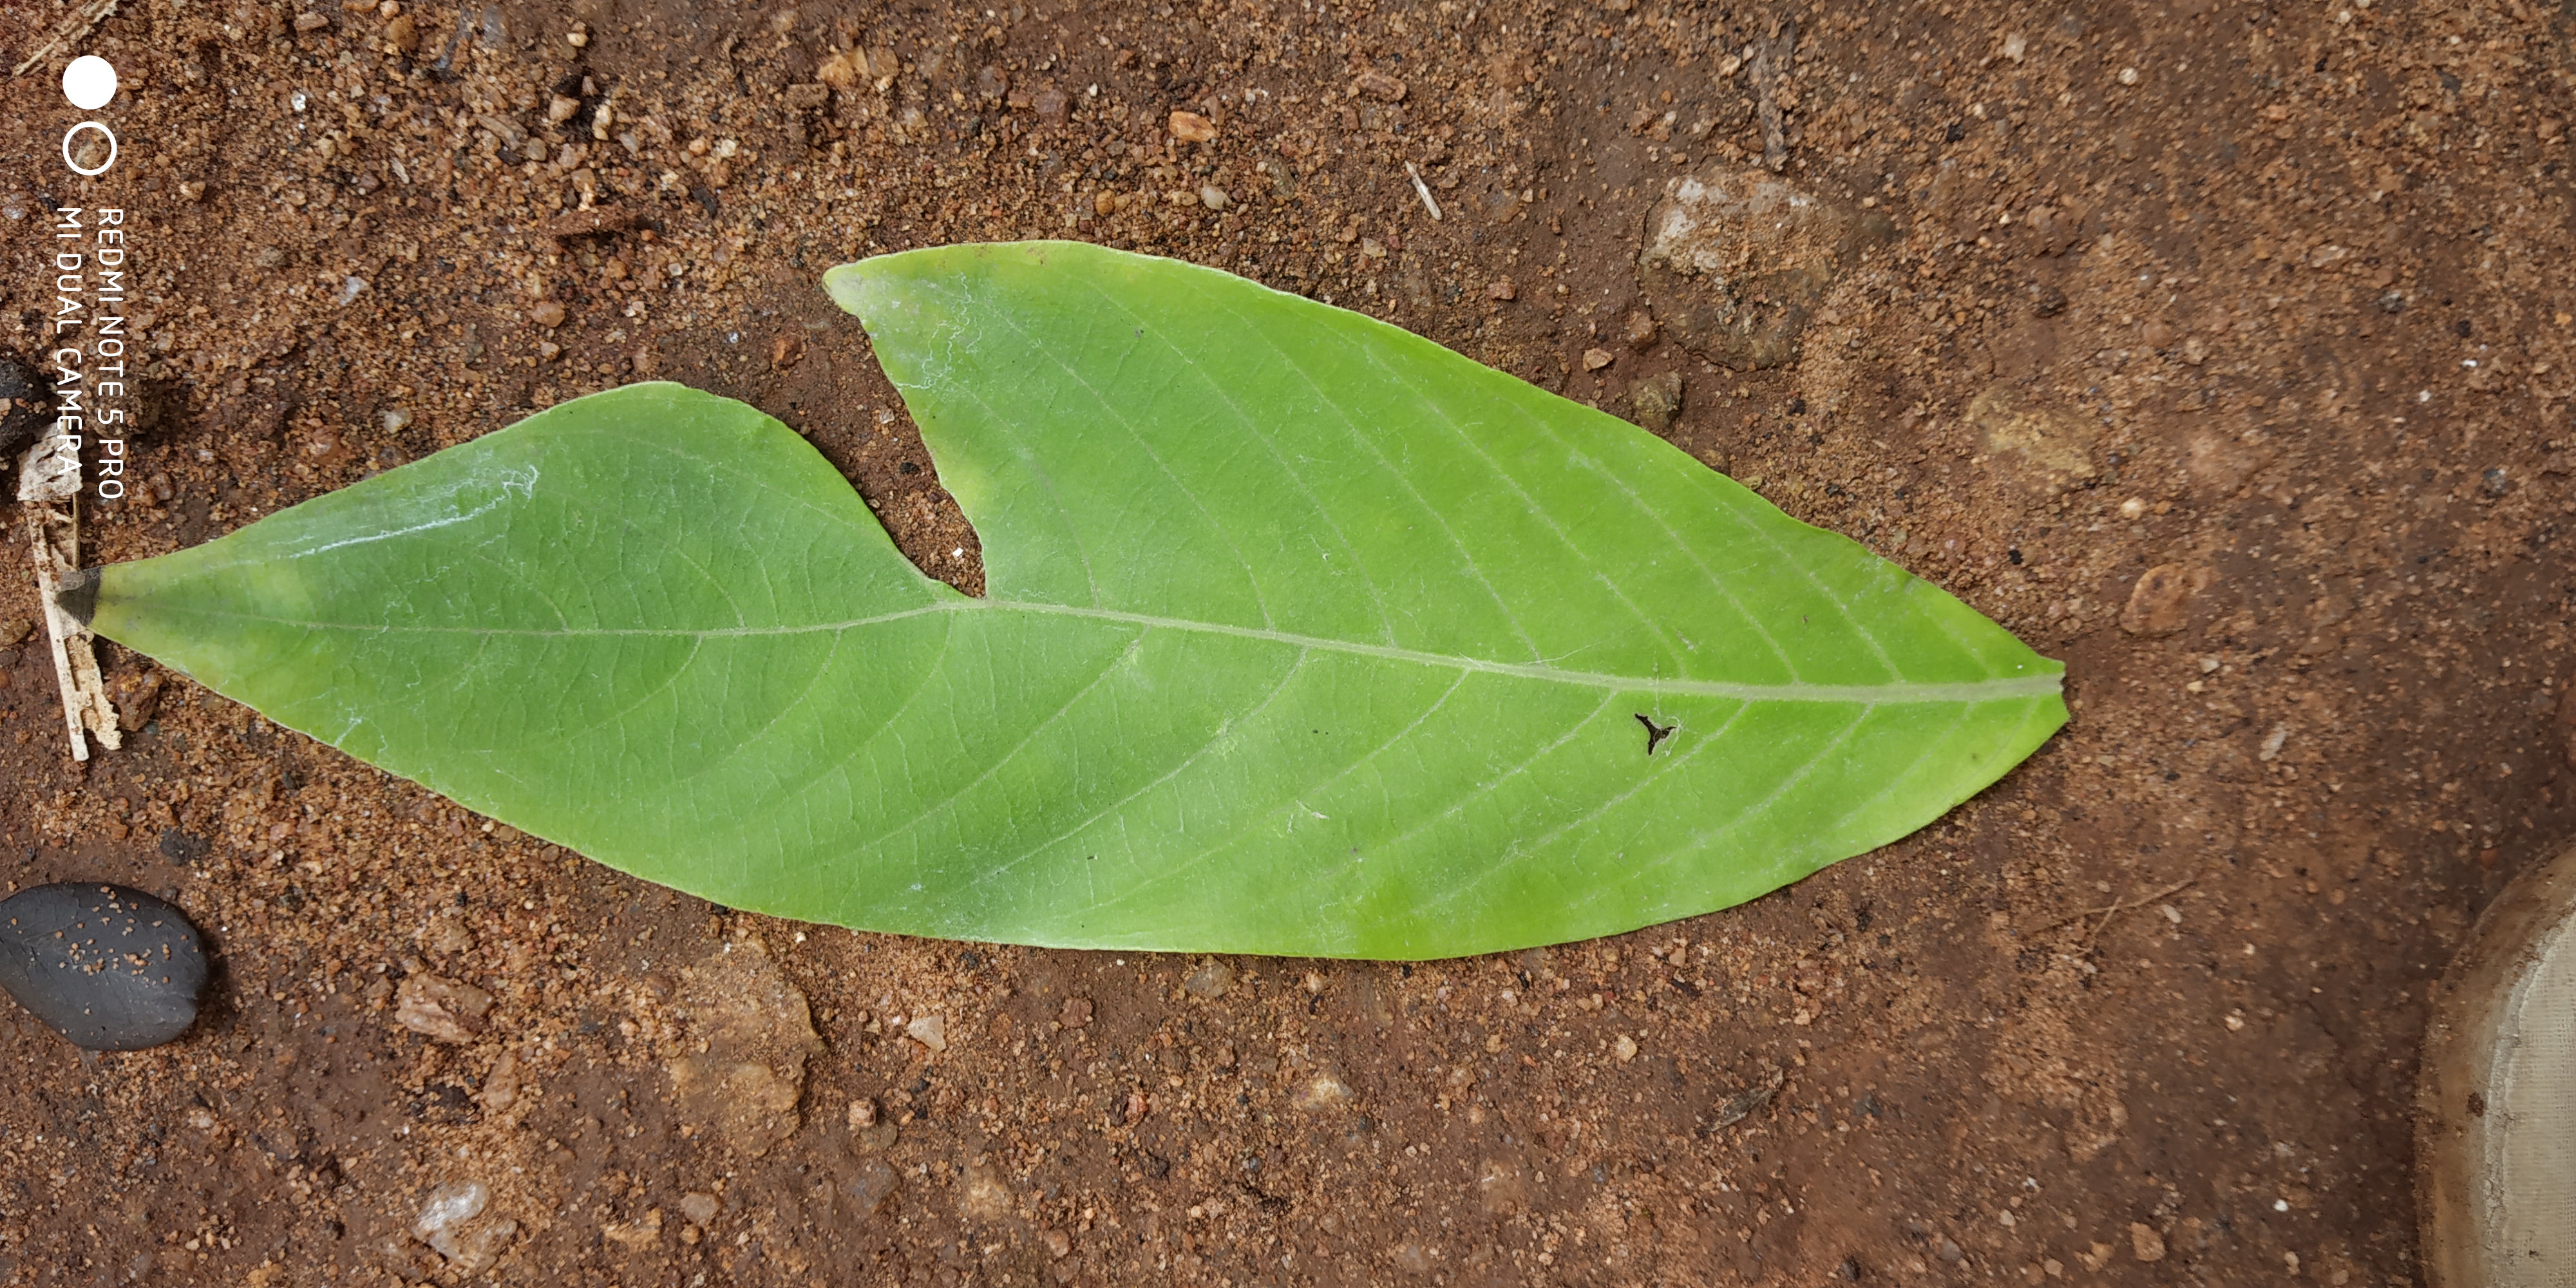
Plant: Malabar_Nut